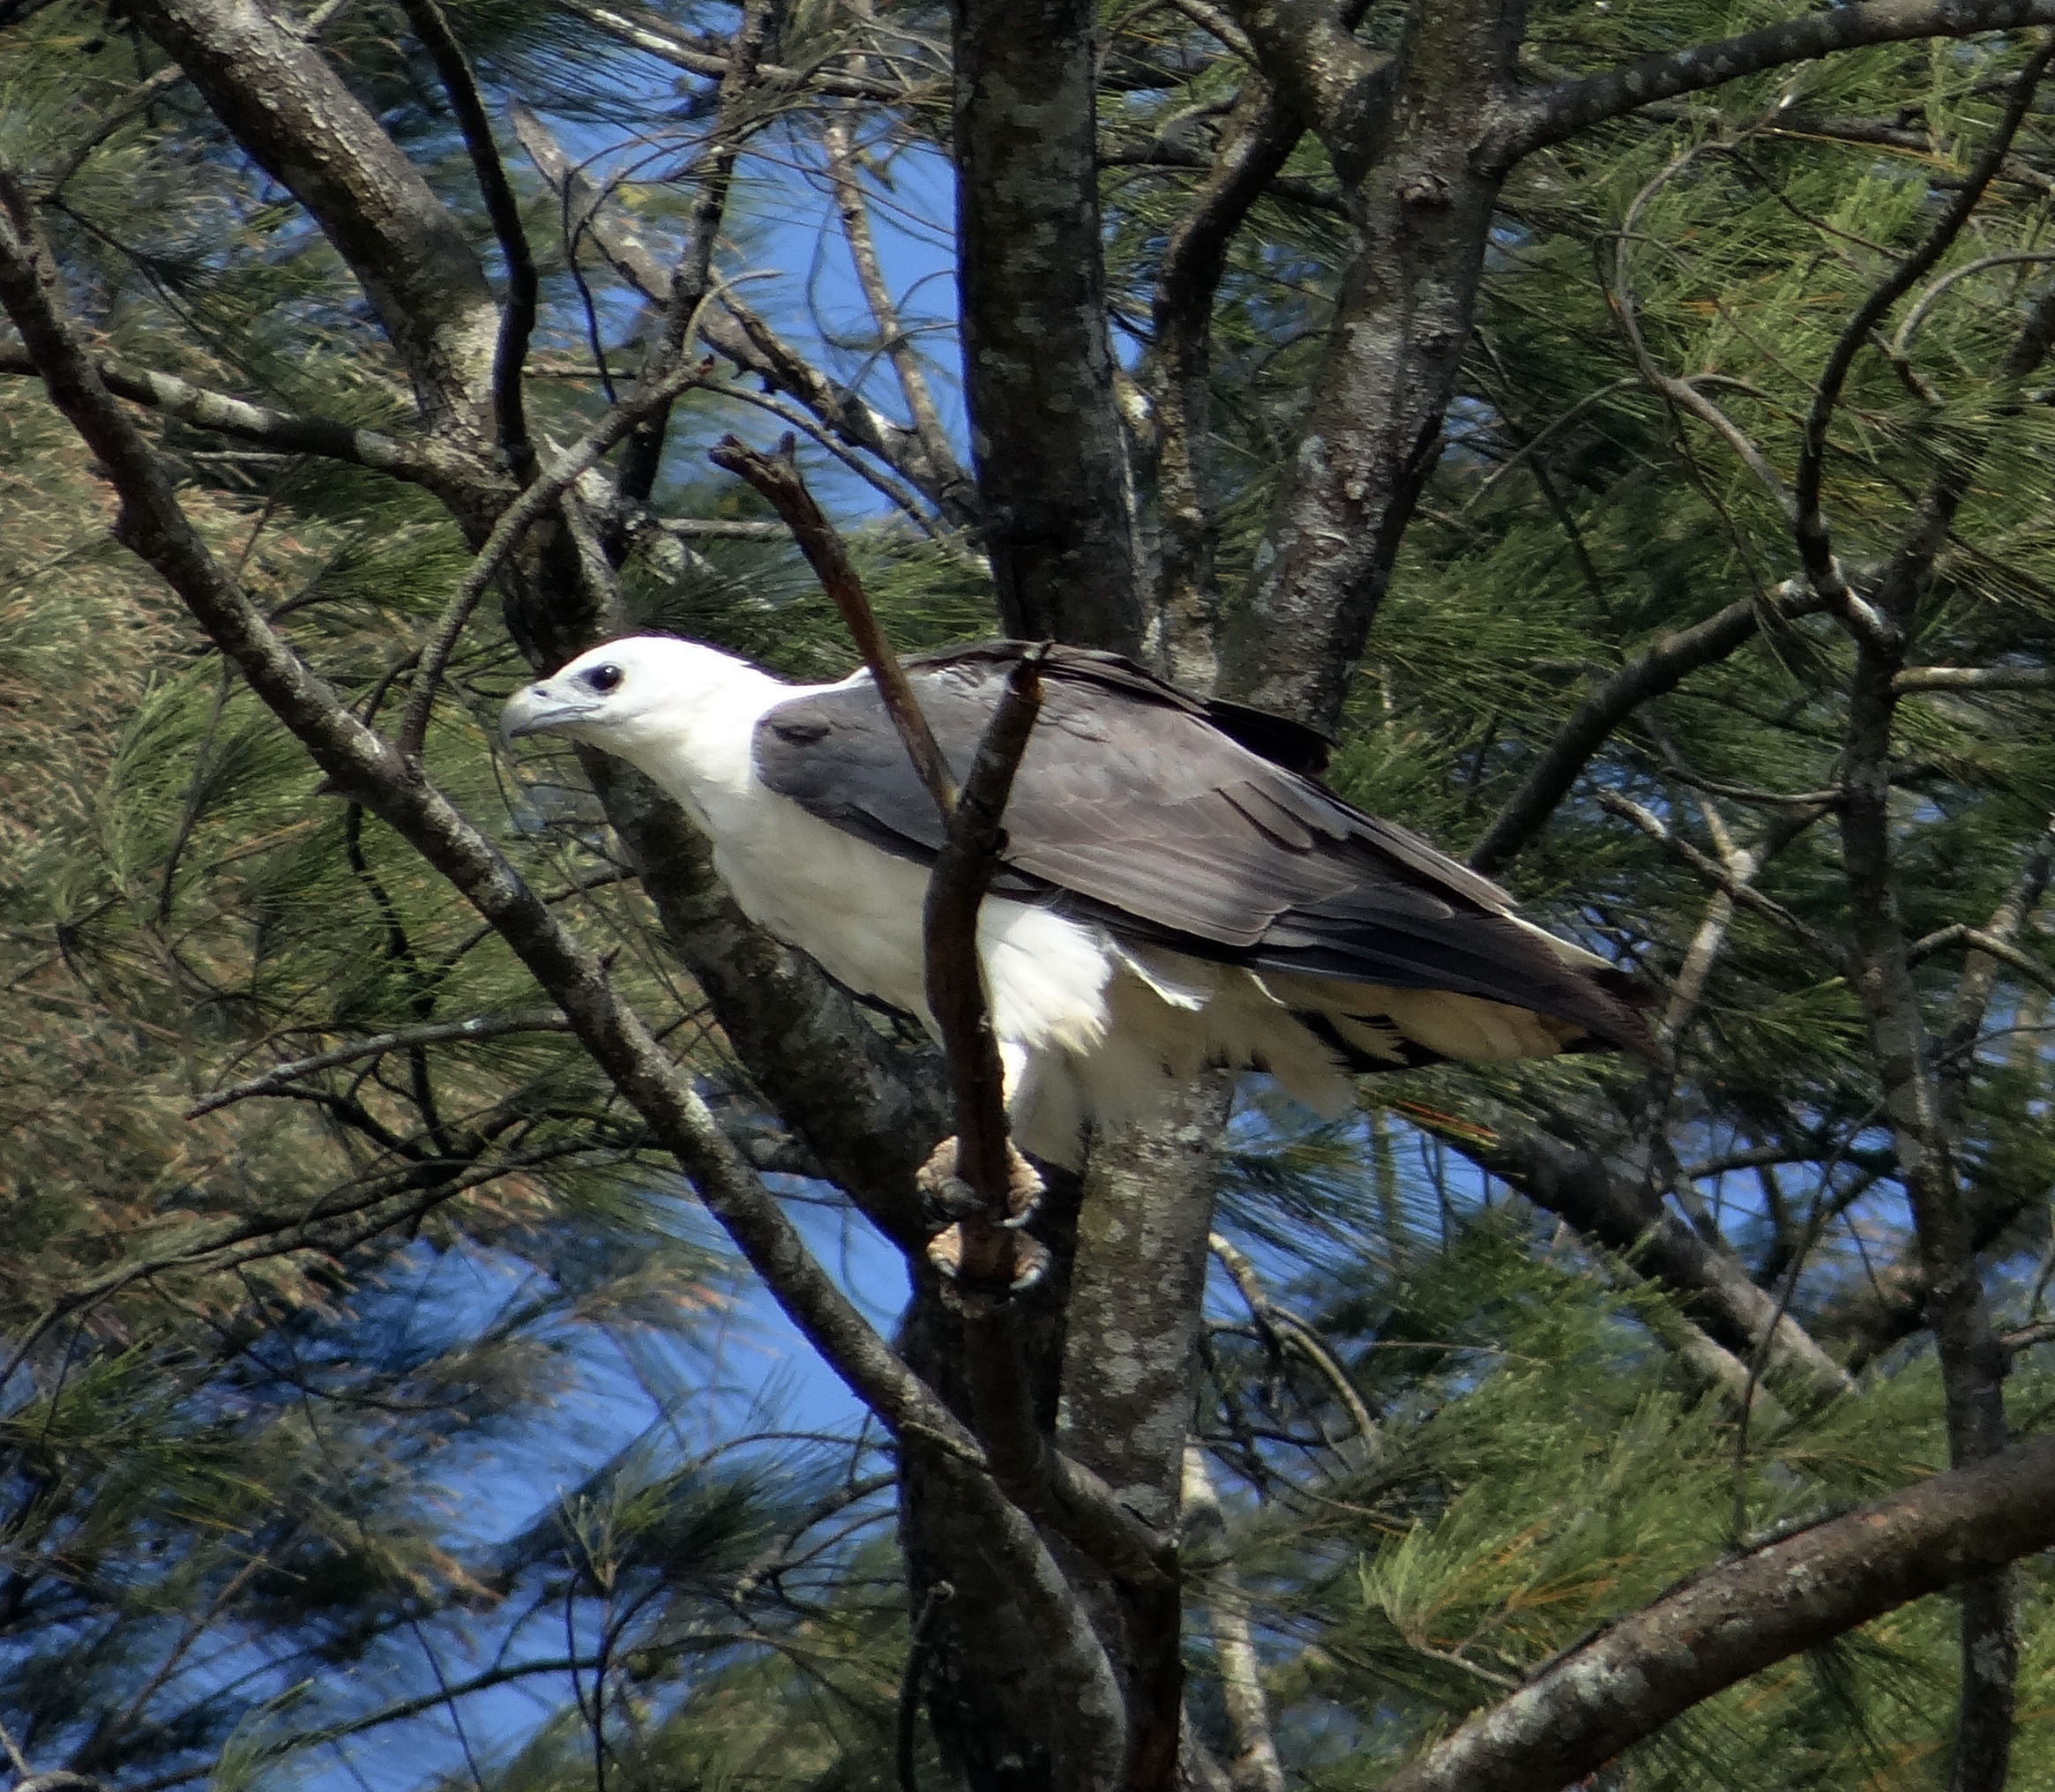
branch, bird, wildlife, eagle, fauna, raptor, bird of prey, bald eagle, vertebrate, india, karwar, white bellied sea eagle, casuarina tree